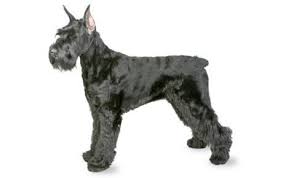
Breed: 232-n000089-giant_schnauzer